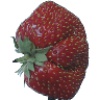
Label: Strawberry Wedge 1